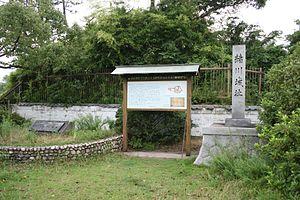
Le domaine d'Ogawa est un han féodal japonais situé dans la province d'Owari. Au cours de l'histoire, « Ogawa » s'est écrit 小川 et 小河. Le domaine est contrôlé à partir du château d'Ogawa.